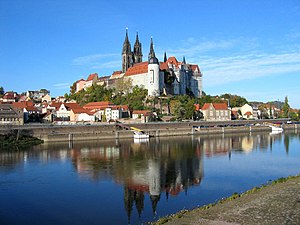
Meißen
Albrechtsburg og katedralen
Meißen er administrationsby i Landkreis Meißen i den tyske delstat Sachsen, har knap 30.000 indbyggere og har betegnelsen Große Kreisstadt.